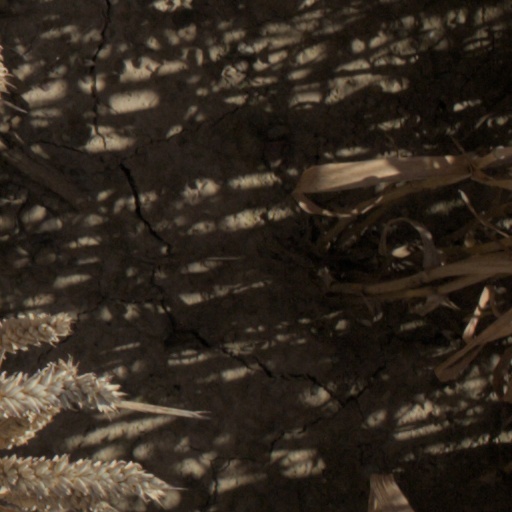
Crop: wheat